Impacts of tourism

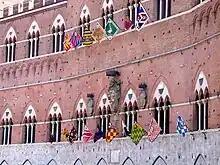
Façade of the Palazzo Pubblico in Siena during the Palio days

There are number of benefits for the host community as a result of tourism. This includes economic benefits such as opportunities for local businesses which allows for increased trade among the increased number of visitors and then develops a variety of local businesses. In addition, tourism also brings employment opportunities, enhances the economy of the region, and creates revenue for the local government. Tourists also use public services, creating funding for public services, such as health, the police and the fire department, as well as increasing the demand for public transport. Other public facilities, such as parks and benches are also well kept by the community for the tourists, improving the overall aesthetics of the host community. On a more social level, tourism leads to intercultural interaction. Tourists often engage and learn from the locals. Tourism can also increase pride in locals who want to show off their community that they have chosen to visit. The increase in people also leads to creating more social venues and experiences where locals and tourists can interact in. Entertainment and recreational facilities will allow for more opportunity to socialize and engage with each other.